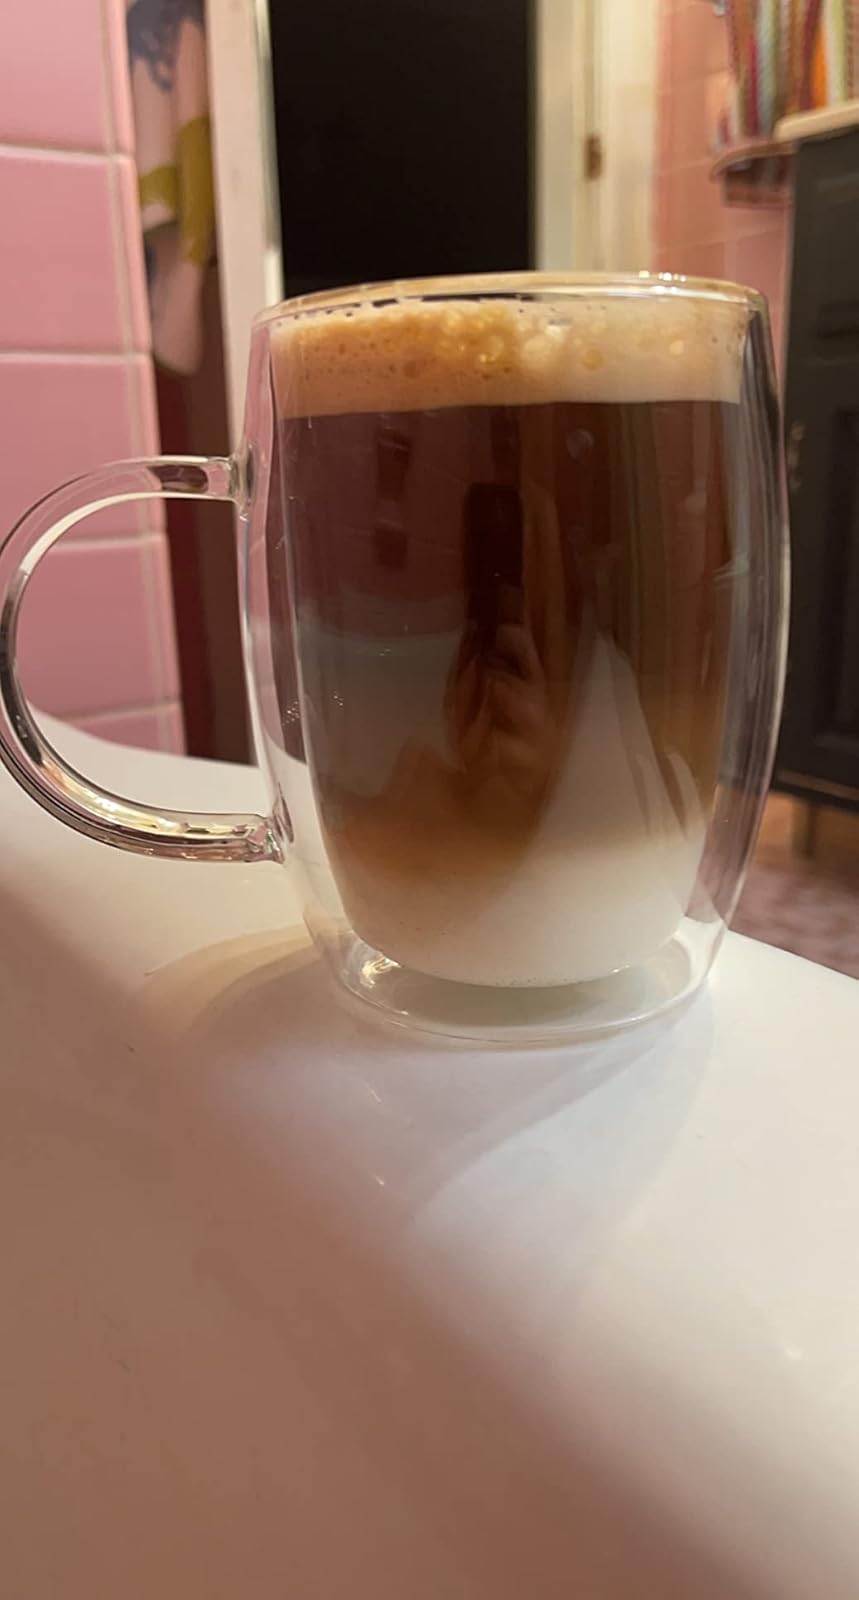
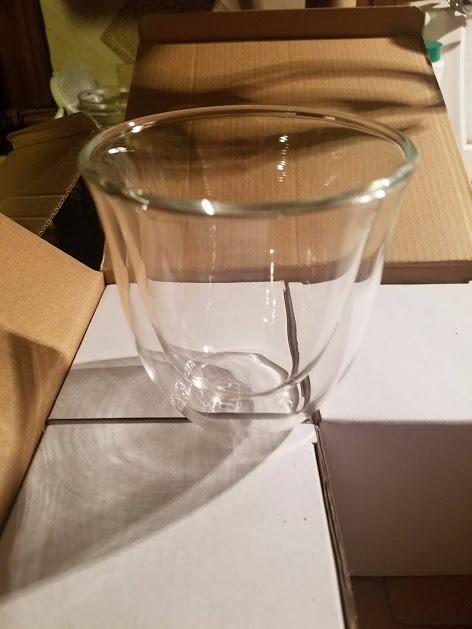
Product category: items_mug
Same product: no